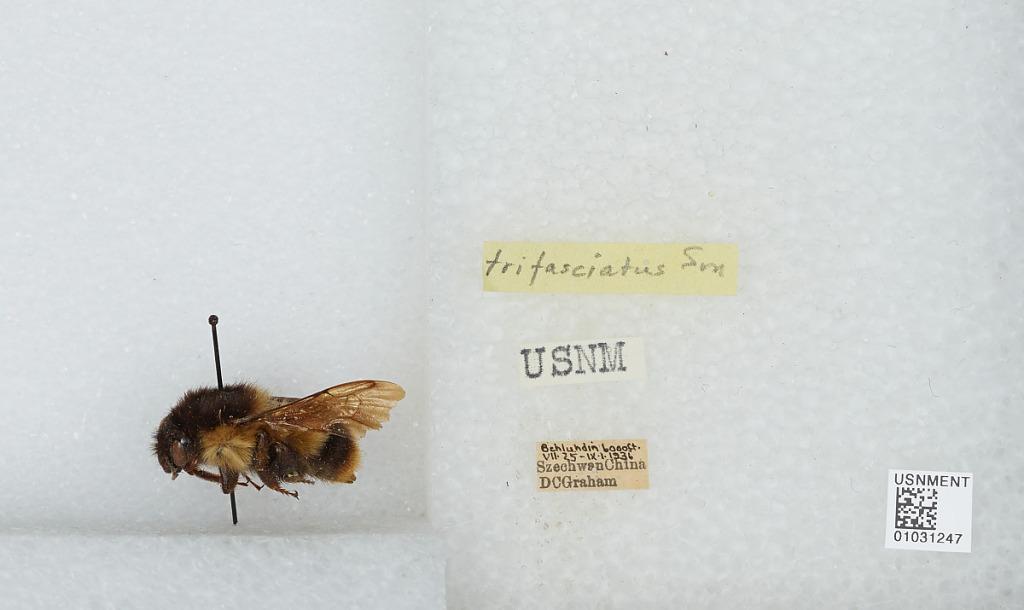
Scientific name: Bombus (Diversobombus) trifasciatus Smith
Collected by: D. Graham
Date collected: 1936-7-25
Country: China
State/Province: Sichuan
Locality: Behluhdin